Management of a Novice Alchemist

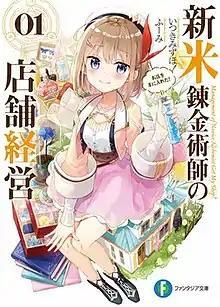
First light novel volume cover

is a Japanese light novel series written by Mizuho Itsuki and illustrated by Fuumi. It began serialization online in November 2018 on the user-generated novel publishing website Shōsetsuka ni Narō. It was later acquired by Fujimi Shobo, who have published seven volumes since September 2019 under their Fujimi Fantasia Bunko imprint. A manga adaptation with art by kirero has been serialized online via Kill Time Communication's "Comic Valkyrie" website since December 2020. It has been collected in six "tankōbon" volumes. An anime television series adaptation by ENGI aired from October to December 2022.